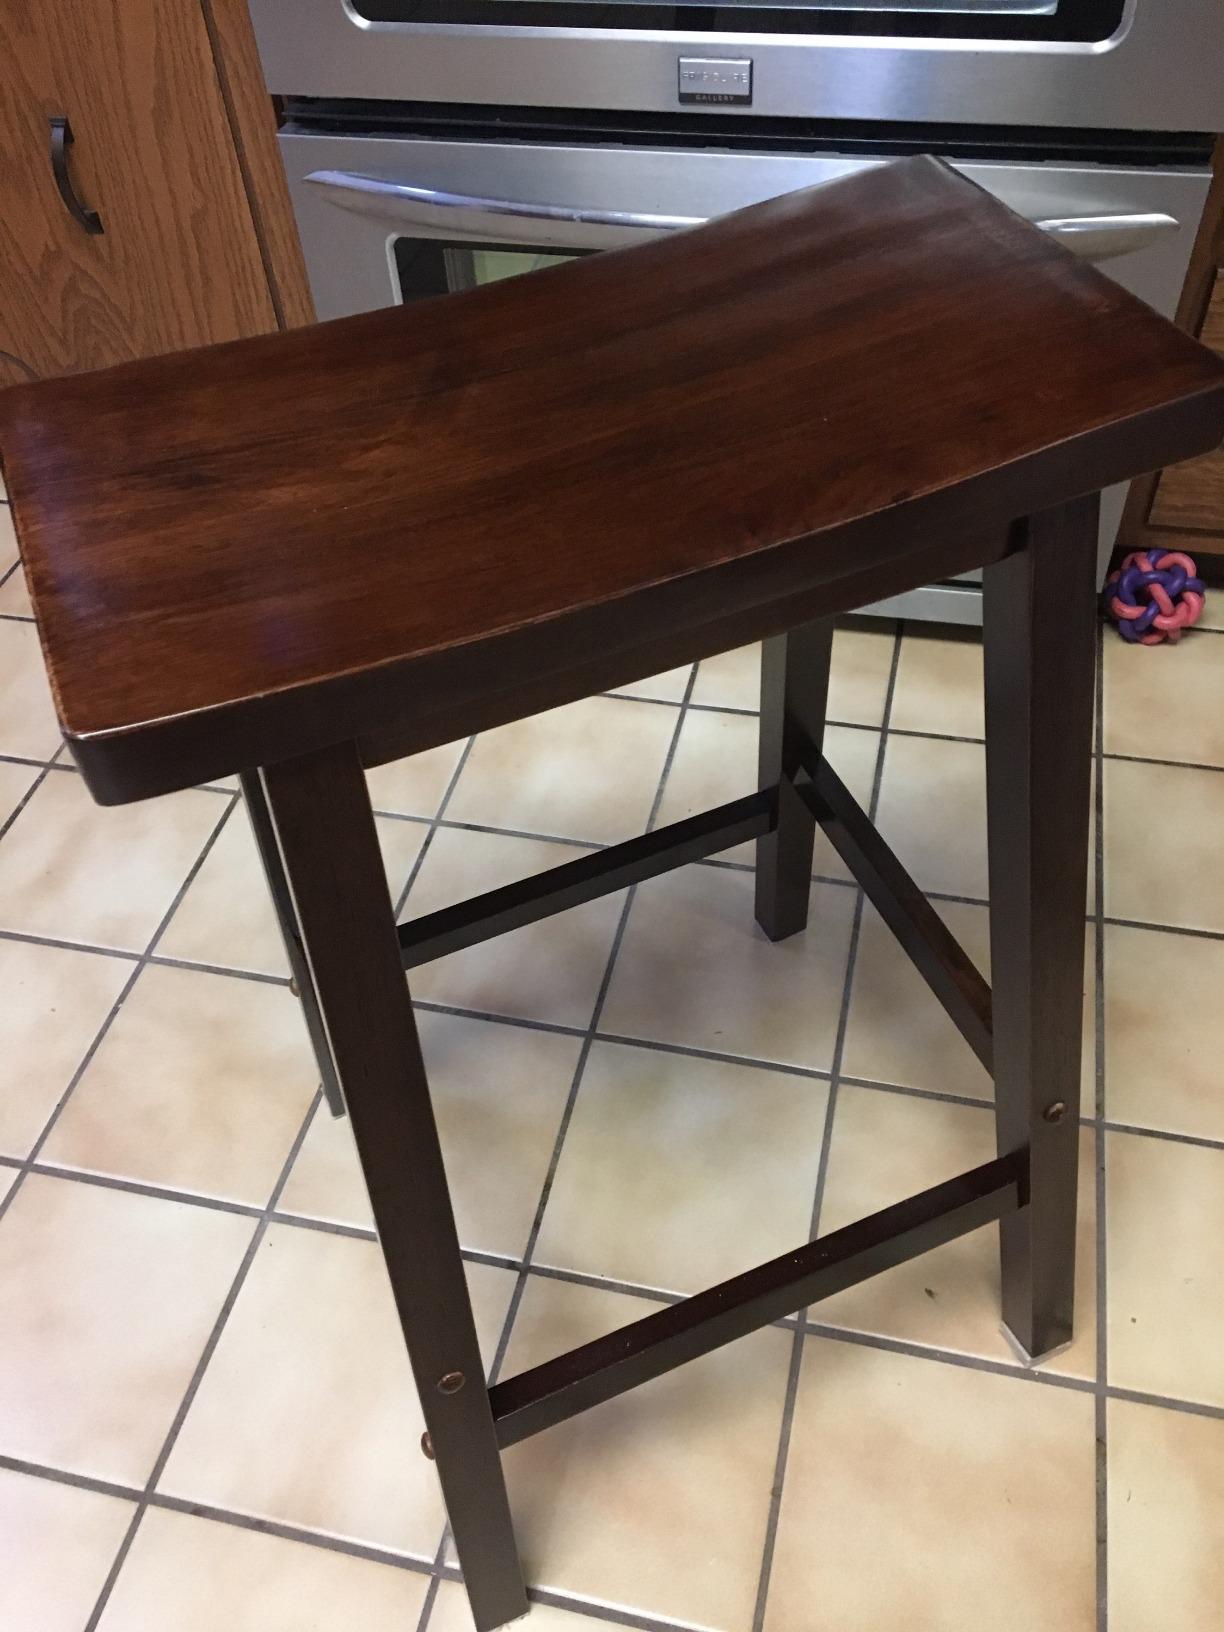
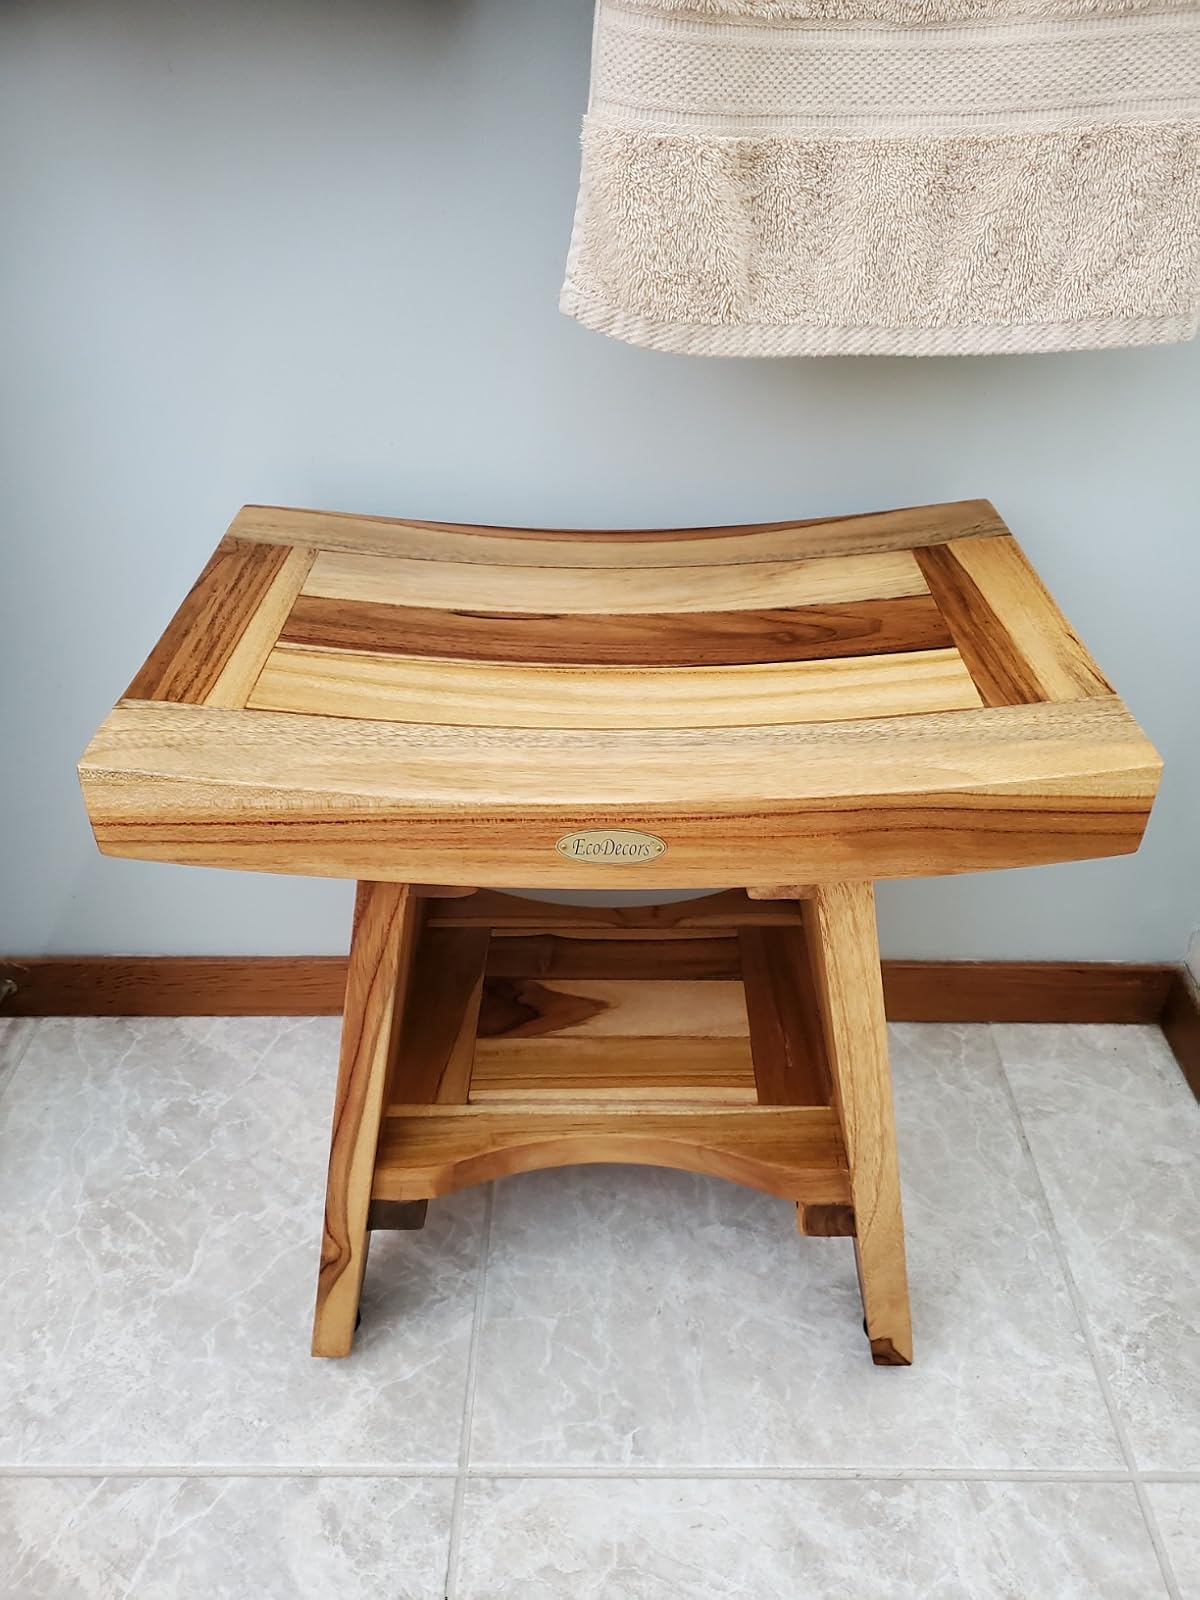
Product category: stool
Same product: no